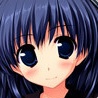
Portrait style: Anime Portrait